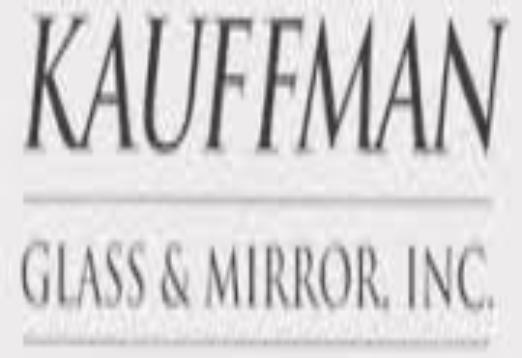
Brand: Kauffman
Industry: Others